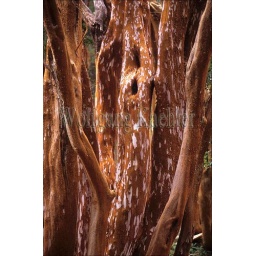
Argentina, near bariloche, lake nahuel huapi, quetrihue peninsula, arrayanes tree trunks